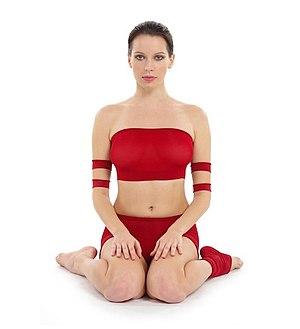
Liste des postures les plus communes du Haṭhayoga.